Bag

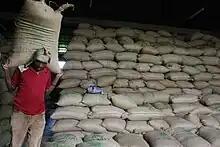
Jute bags (gunny sacks) of coffee

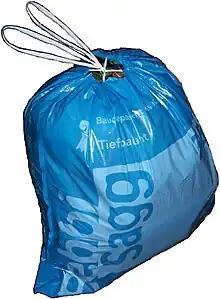
Official waste disposal bag from Basel, Switzerland

In the modern world, bags are ubiquitous, with many people routinely carrying a wide variety of them in the form of cloth or leather briefcases, handbags, and backpacks, and with bags made from more disposable materials such as paper or plastic being used for shopping or to carry groceries. Today, bags are also used as a fashion statement. A bag may be closable by a zipper, snap fastener, etc., or simply by folding (e.g. in the case of a paper bag). Sometimes, money bags or travel bags have a lock. The bag likely predates its inflexible variant, the basket, and usually has the additional advantage of being foldable or otherwise compressible to smaller sizes. On the other hand, baskets, being made of more rigid materials, may be better at protecting their contents.